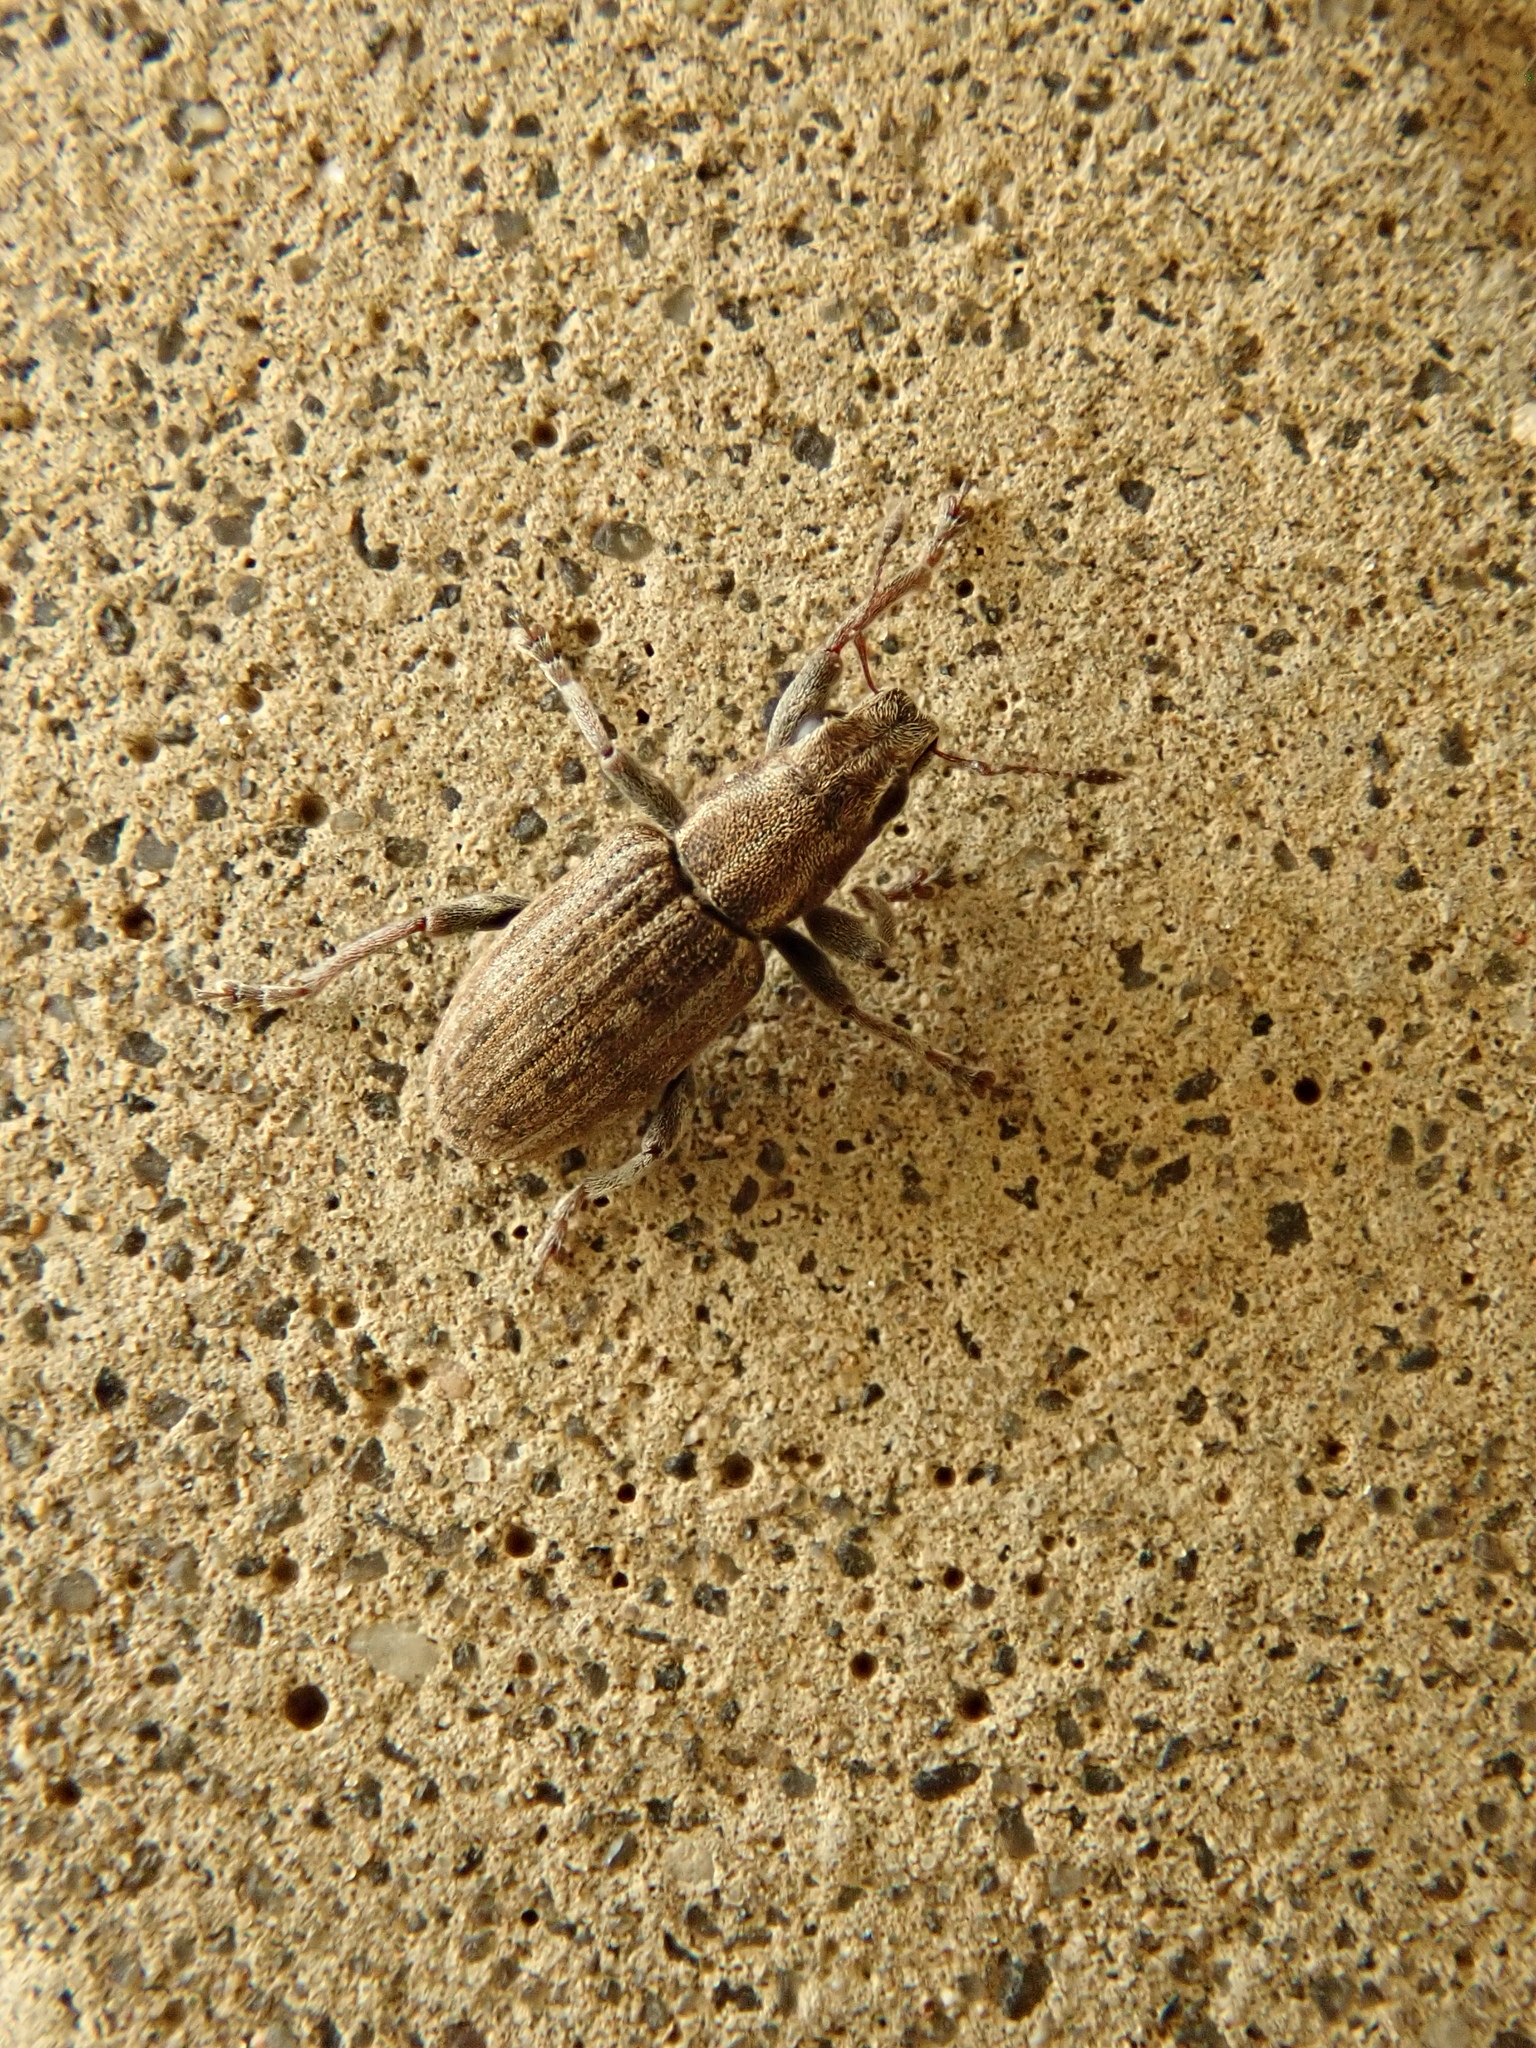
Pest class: pea_leaf_weevil